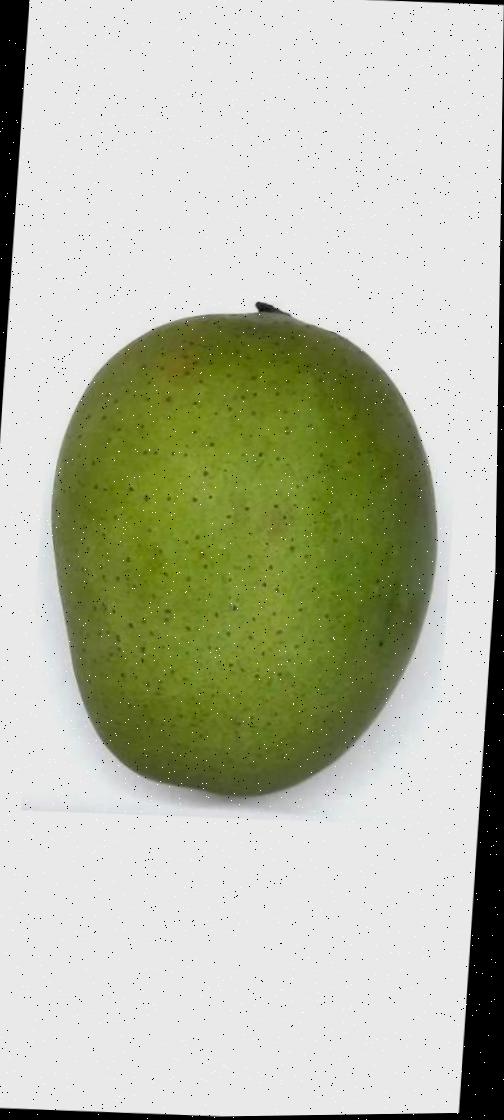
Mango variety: Langra